Harvard Houses Historic District

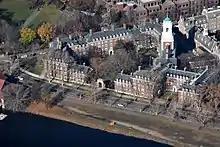
Eliot House on the Charles River

The Harvard Houses Historic District is a historic district encompassing seven of Harvard College's residential houses. The district is roughly bounded by Mt. Auburn, Grant, and Cowperwaite Streets, Banks Street and Putman Avenue, Memorial Drive, and JFK Street (formerly Boylston Street) in Cambridge, Massachusetts. The contributing buildings to the district are predominantly residential dormitory buildings which were constructed between 1913 and 1930, and are Georgian Revival in style. There are three small residential buildings which were built in the 18th and 19th centuries, and a number of non-contributing later buildings, including among others the towers of Leverett House and the modern portion of Quincy House at 58 Plympton Street. The buildings are an imposing presence in the streetview of Memorial Drive between Western Avenue and the Anderson Memorial Bridge, but their massing is interrupted by mature tree plantings, and they are organized to provide courtyards and quadrangles in the interior of the district.